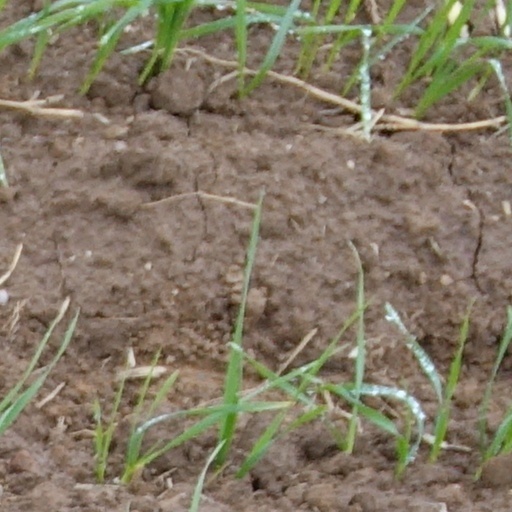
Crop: wheat